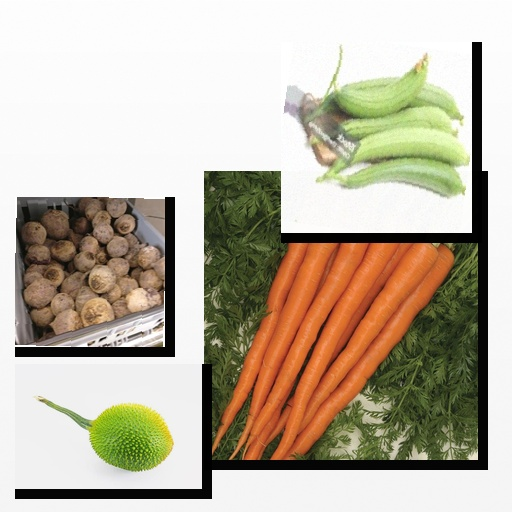
Food items: sponge_gourd, spiny_gourd, carrot, beetroot